Cal Ripken Sr.

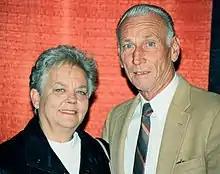
Vi and Cal Ripken Sr. in 1996

In 1996, Ripken was inducted into the Orioles Hall of Fame, along with Jerry Hoffberger and Billy Hunter, all three of whom were greatly admired by Orioles' fans. A heavy smoker who once refuted a claim that he sat in back of team buses to be alone by saying he did so to "smoke cigarettes", Ripken died on March 25, 1999, at the age of 63 from lung cancer, seventeen days after the death of Joe DiMaggio. He was buried five days later, at Baker Cemetery in Aberdeen. The Orioles wore a number 7 patch on their sleeves all through the 1999 season to commemorate Ripken's contributions to the team. A plaque hangs in the Orioles dugout at Oriole Park at Camden Yards to honor his long and distinguished career, and the Cal Ripken Collegiate Baseball League is named in his honor.